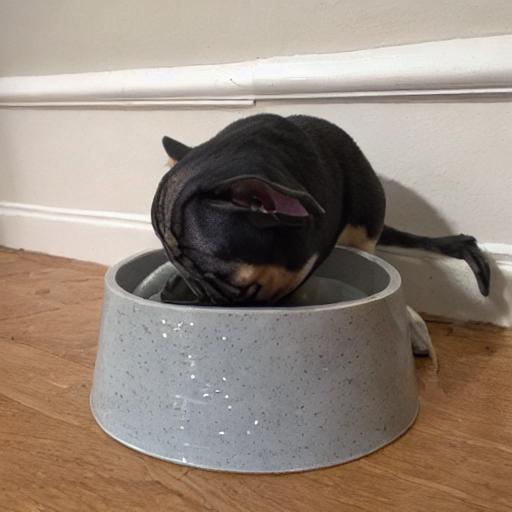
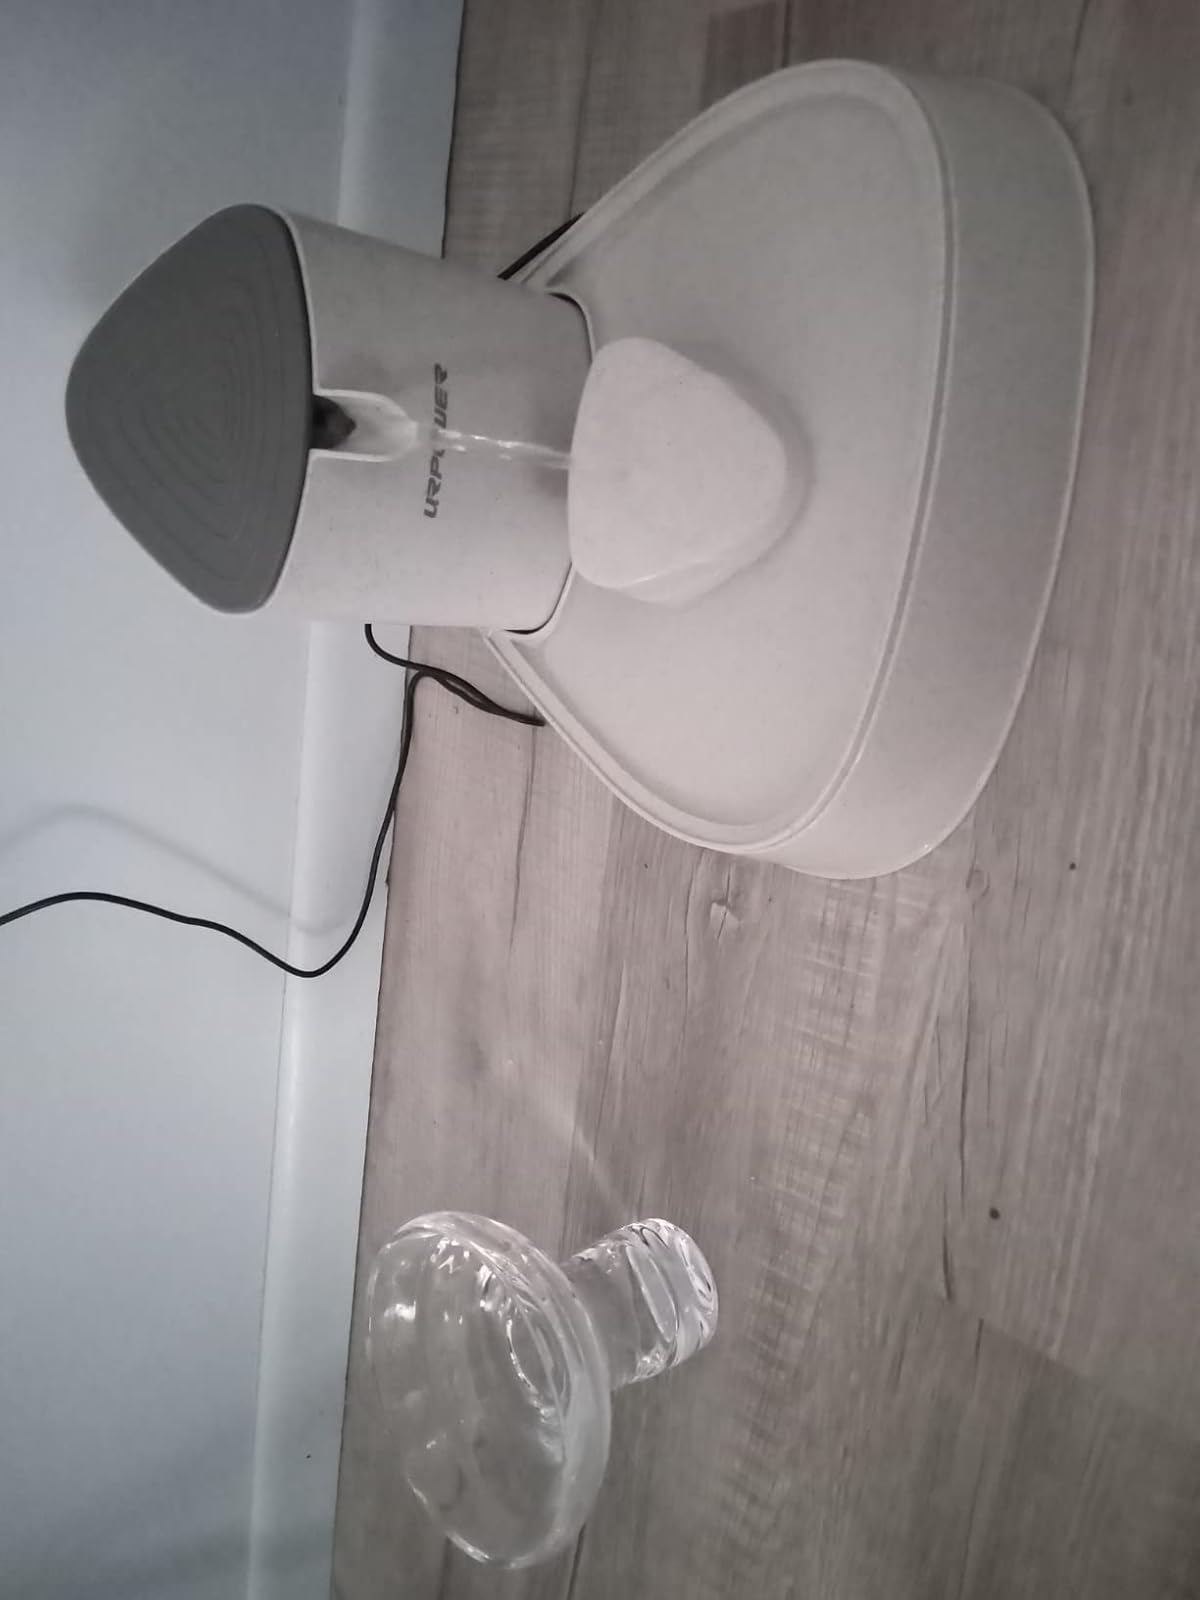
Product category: items_bowl
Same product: no